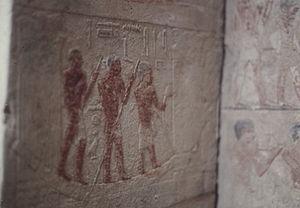
Seneb est un haut fonctionnaire de la cour de l'Ancien Empire de l'Égypte ancienne, vers 2520 av. J.-C. Nain, Seneb est une personne d'une importance et d'une richesse considérables qui possédait des milliers de têtes de bétail, détenait vingt palais et titres religieux et était mariée à une prêtresse de haut rang de taille moyenne avec laquelle il avait trois enfants. Sa carrière réussie et la somptuosité de ses enterrements sont révélateurs de l'acceptation des nains dans la société égyptienne antique, dont les textes préconisaient l'acceptation et l'intégration des personnes handicapées physiques.